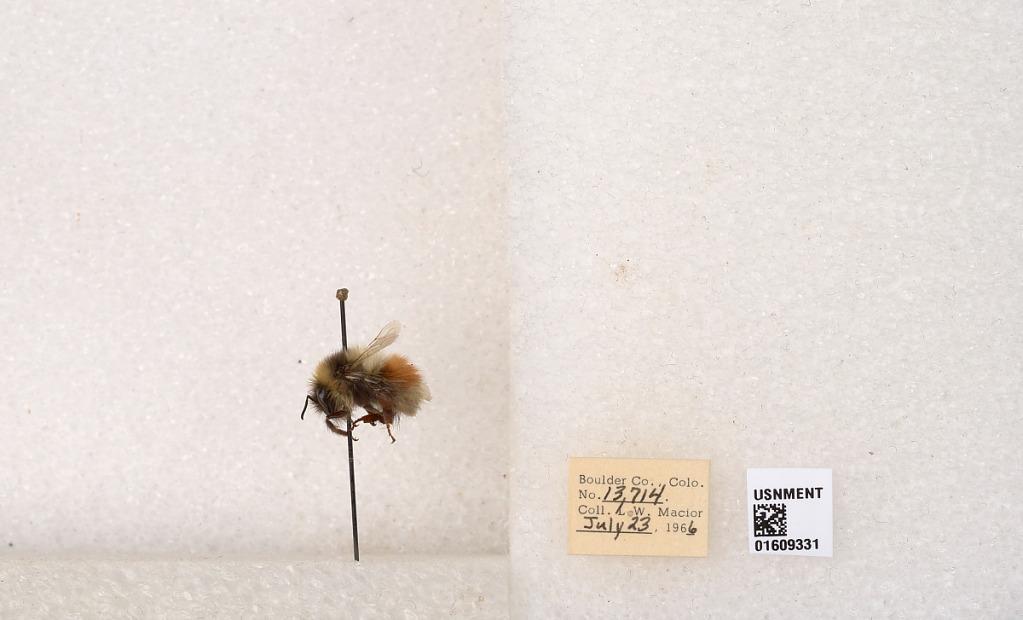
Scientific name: Bombus (Pyrobombus) sylvicola Kirby
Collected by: L. Macior
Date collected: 1966-7-23
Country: United States
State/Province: Colorado
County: Boulder
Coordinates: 40.0263, -105.3